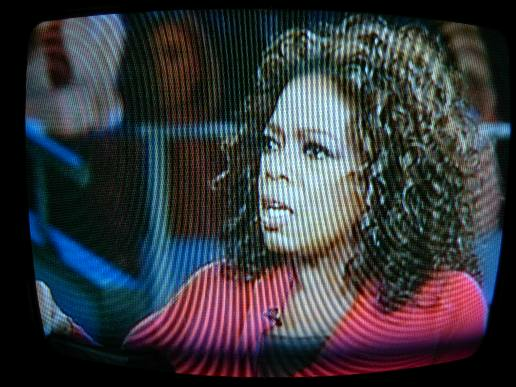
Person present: No